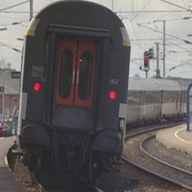
Vehicle type: Trains